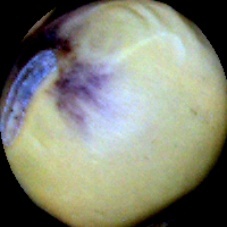
Label: Spotted